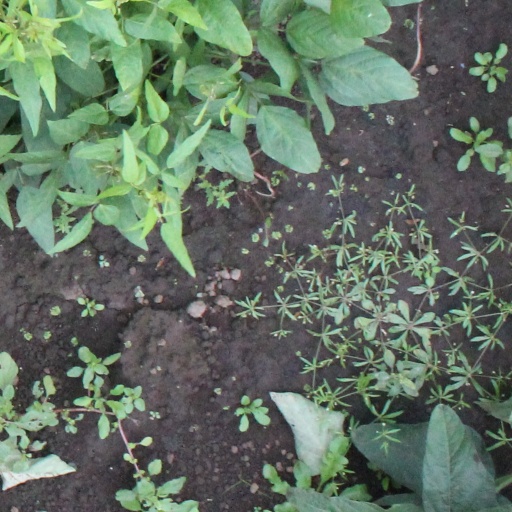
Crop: soybean